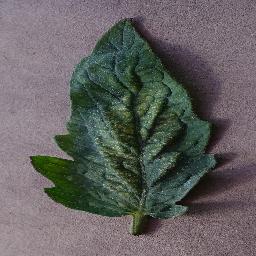
Label: Tomato___Spider_mites Two-spotted_spider_mite